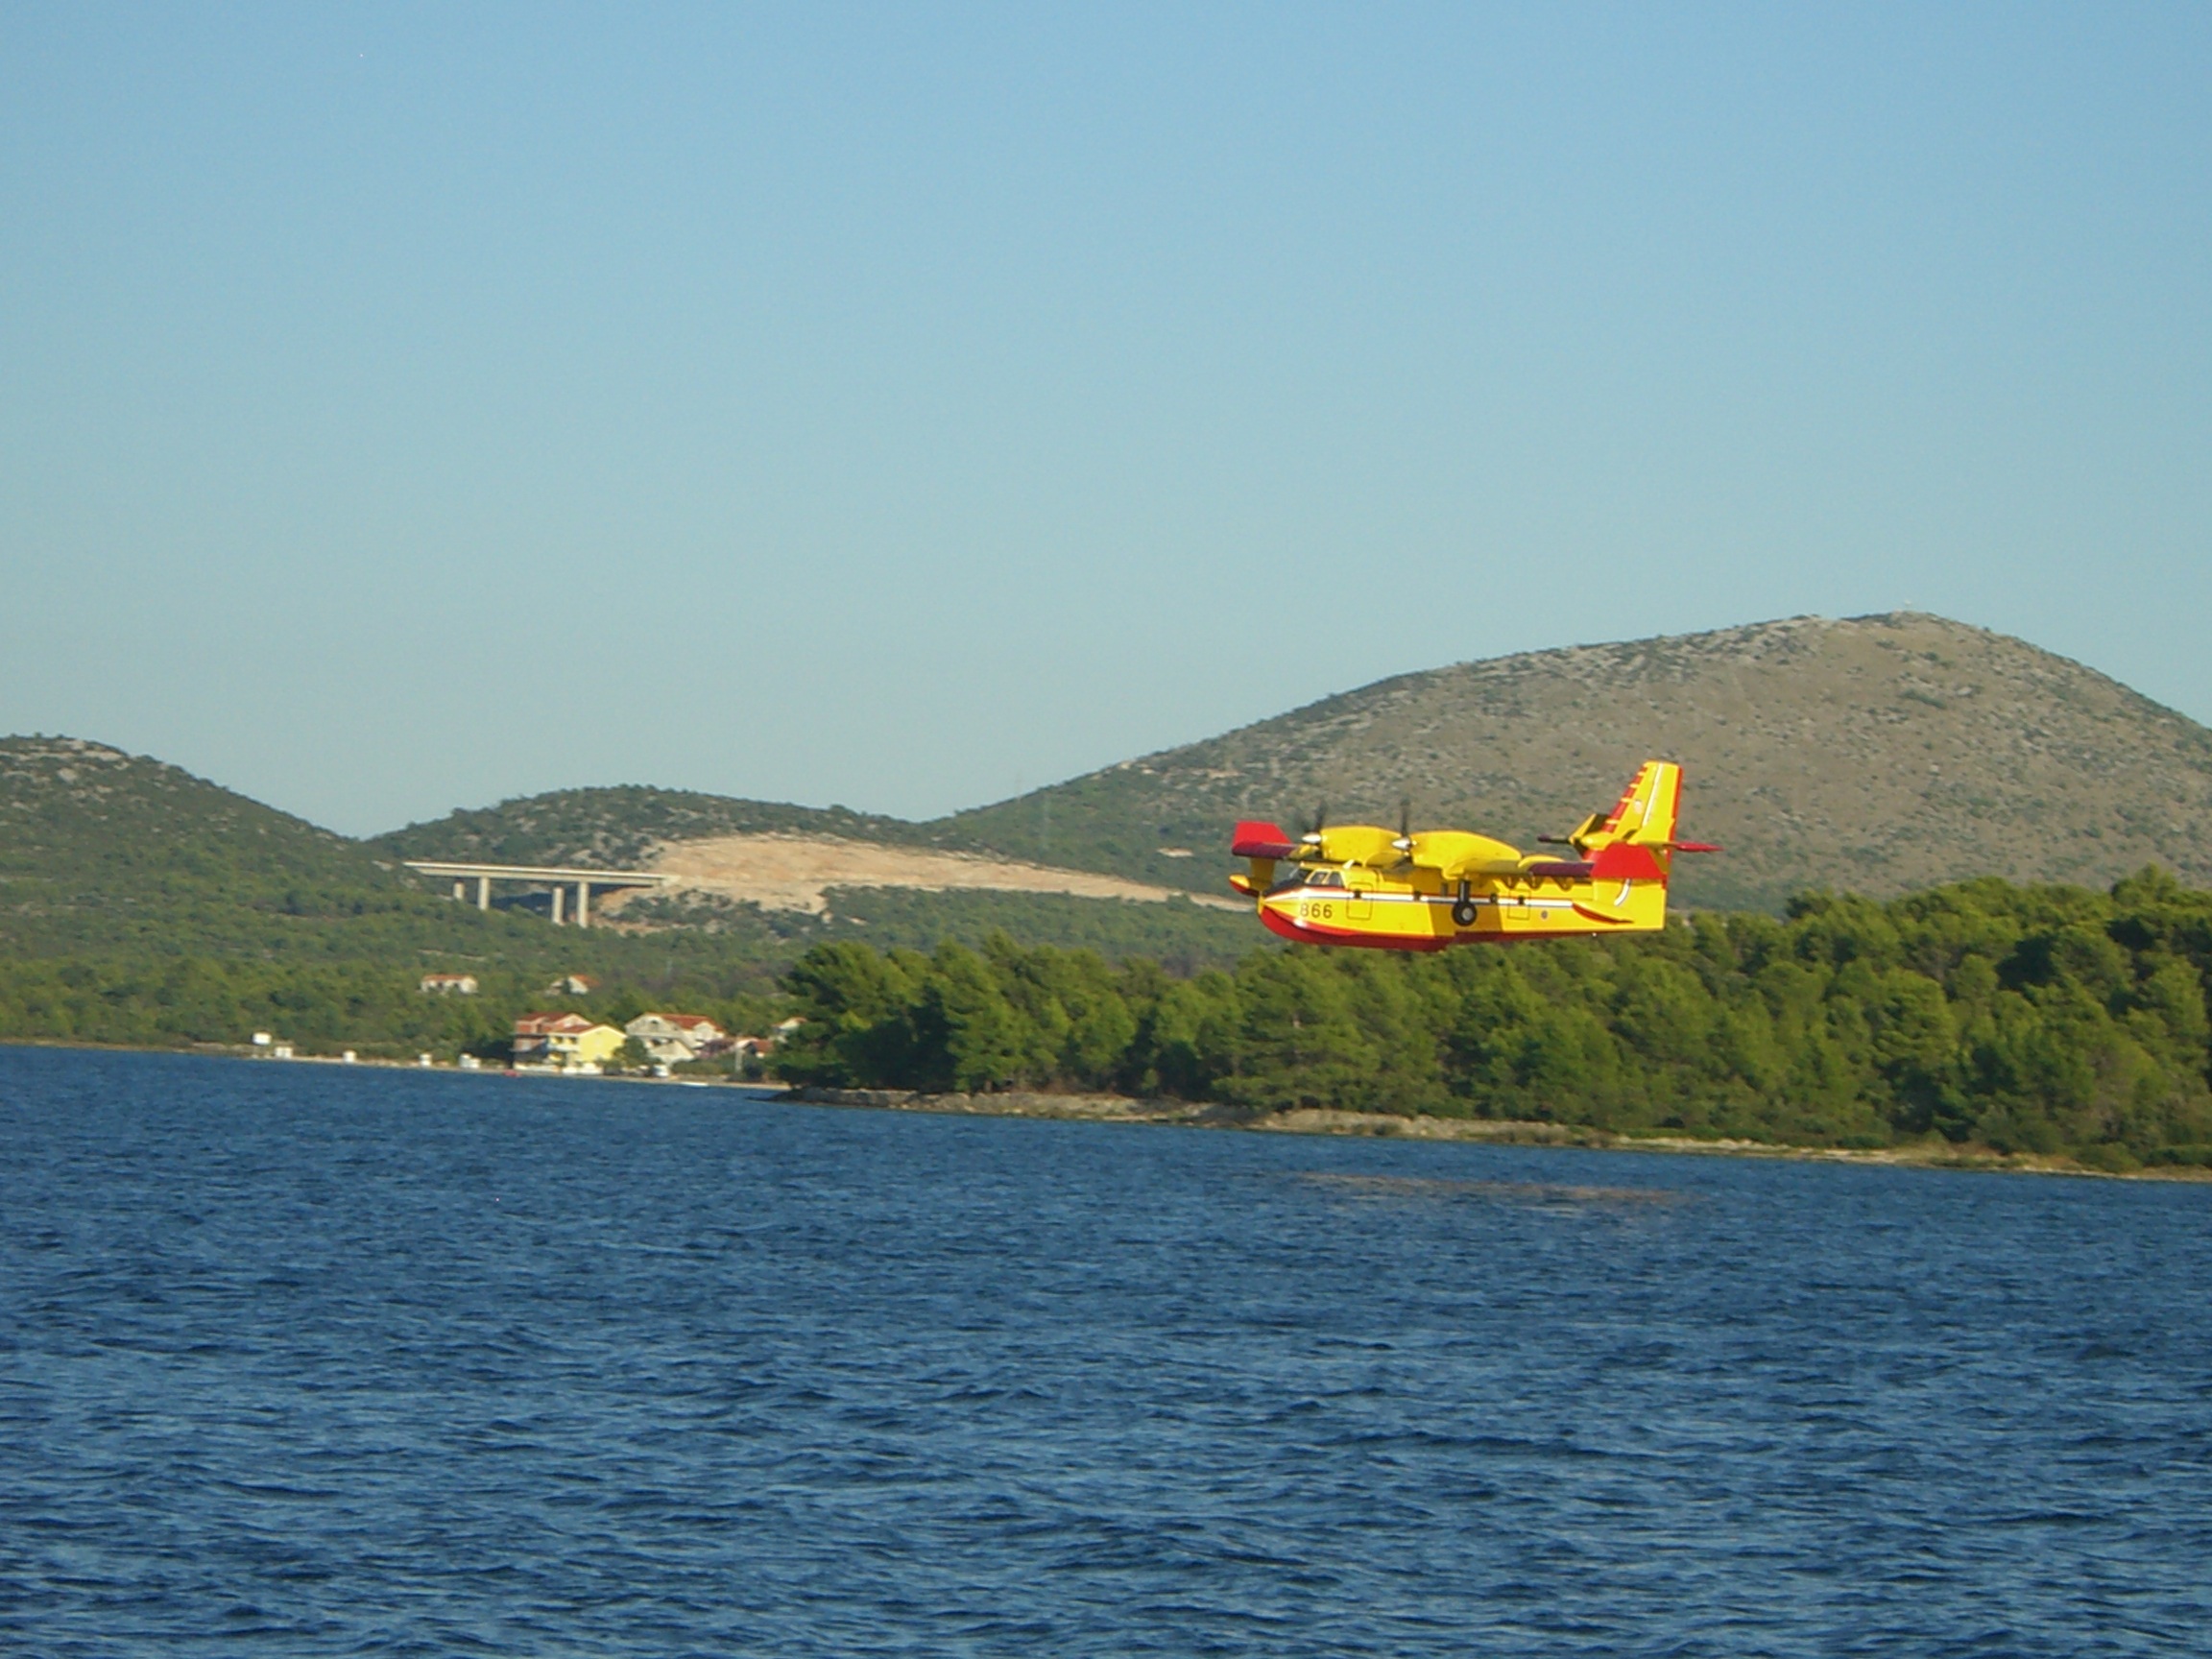
sea, coast, mountain, lake, aircraft, vehicle, fire, bay, reservoir, use, boating, forest fire, atmosphere of earth, fire fighting aircraft